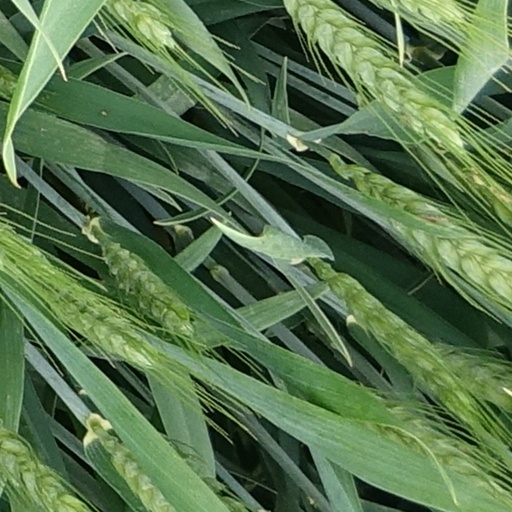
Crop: wheat